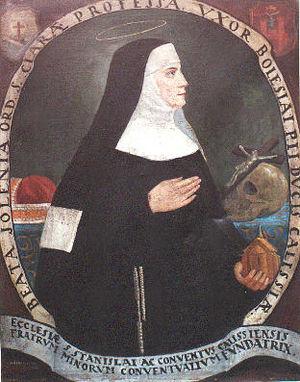
Yolande de Pologne, née en 1235 et morte le 11 juin 1298 à Gniezno, est une princesse hongroise, notamment devenue duchesse de Grande-Pologne par son mariage avec Boleslas le Pieux. À la mort de son époux en 1279, elle entre au sein de l'Ordre des clarisses et fonde notamment un monastère à Gniezno. Son culte en tant que bienheureuse est reconnu le 14 juin 1827 par le pape Léon XII.
Cette liste concerne les saints et les bienheureux, reconnus comme tels par l'Église catholique, ayant vécu au XIIIᵉ siècle.